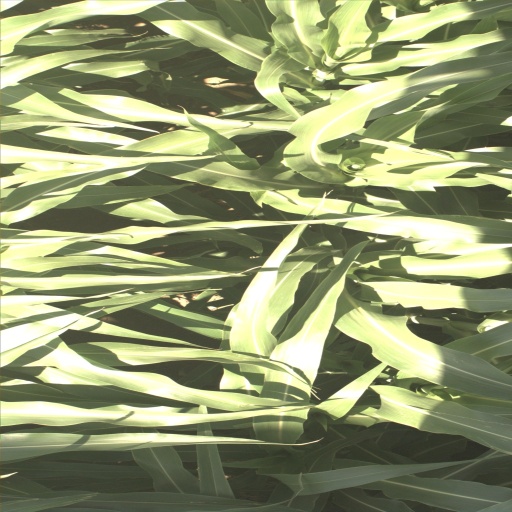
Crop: sorghum